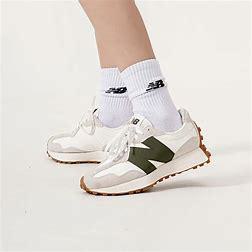
Brand: New
Model: Balance New Balance 327 Marathon